Wu Tiecheng

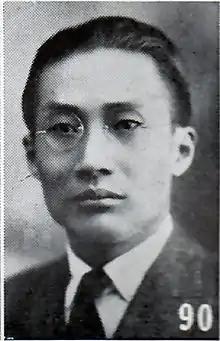
Wu Tiecheng as pictured in "The Most Recent Biographies of Chinese Dignitaries"

Wu Tiecheng (9 March 1888 – 19 November 1953) was a politician of the Republic of China. He served as Mayor of Shanghai, Governor of Guangdong province, and was the Vice Premier and Foreign Minister in 1948–1949.